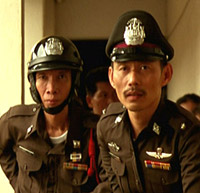
บุญถิ่น ทวยแก้ว

| name = บุญถิ่น ทวยแก้ว
| image = Boontin01.jpg
| caption = บุญถิ่น ทวยแก้ว (ซ้าย) ขณะแสดงภาพยนตร์คู่กับอดิเรก วัฏลีลา (ขวา)
| birthname = บุญถิ่น ทวยแก้ว
| deathplace = จังหวัดกาญจนบุรี ประเทศไทย
| spouse = เนาวรัตน์ ทวยแก้ว
| occupation = นักแสดง ผู้กำกับภาพยนตร์ และผู้กำกับศิลป์
| เครื่องดนตรี =
| ค่าย =
| ส่วนเกี่ยวข้อง =
| ตุ๊กตาทอง =
| สุพรรณหงส์ =
| ชมรมวิจารณ์บันเทิง = กำกับศิลป์ยอดเยี่ยม พ.ศ. 2544 - บางระจัน (ภาพยนตร์)|บางระจัน (เข้าชิง) ประกาศรายชื่อผู้เข้าชิงรางวัลจากชมรมวิจารณ์ฯ ปี 2544
| โทรทัศน์ทองคำ =
บุญถิ่น ทวยแก้ว นักแสดง ผู้กำกับศิลป์ชาวไทย มีชื่อเสียงในฐานะนักแสดงบทตำรวจ เป็น "จ่าบุญถิ่น" คู่หูกับอดิเรก วัฏลีลา ที่รับบทเป็น "หมวดอังเคิ่ล" เป็นตัวประกอบขบขันในภาพยนตร์หลายเรื่อง เก๋า เก๋า เป็นศิลปินอย่างไรให้ “อมตะ” สำเนาจาก หนังสือพิมพ์สยามรัฐ เช่น สวัสดีบ้านนอก (2542) บุปผาราตรี (2546), บุปผาราตรี เฟส 2 (2548), กระสือวาเลนไทน์ (2549), เก๋า เก๋า (2550), โกยเถอะเกย์ (2550) ฯลฯ เคยเป็นผู้กำกับภาพยนตร์เรื่อง "ฮวงจุ้ย ฟ้า-ดิน-คน-ลิขิต" กำกับภาพยนตร์เรื่อง ฮวงจุ้ย ฟ้า-ดิน-คน-ลิขิต
นายบุญถิ่นจบการศึกษาจากวิทยาลัยช่างศิลป เคยทำงานทางด้านโฆษณาที่บริษัทเจ. วอลเตอร์ ทอมป์สัน เคยออกแบบเสื้อผ้าให้ภาพยนตร์เรื่อง ฉลุยหิน คนไข่สุดขอบโลก ออกแบบงานสร้างให้ภาพยนตร์ สยึมกึ๋ย 2, เกิดอีกทีต้องมีเธอ และ บางระจัน (ภาพยนตร์)|บางระจัน สิ้น"จ่าบุญถิ่น-ผกก.บุปผาราตรี" หนังสือพิมพ์ข่าวสด, 8 กุมภาพันธ์ พ.ศ. 2553 ปีที่ 19 ฉบับที่ 7011 เคยได้รับการเสนอชื่อเข้าชิงรางวัลชมรมวิจารณ์บันเทิง สาขาการกำกับศิลป์ยอดเยี่ยม ประจำปี พ.ศ. 2544 จากเรื่อง บางระจัน (ภาพยนตร์)|บางระจัน และได้รับรางวัลสาขาการกำกับศิลป์ยอดเยี่ยม จากเทศกาลภาพยนตร์เอเชียแปซิฟิก ประจำปี 2001 เทศกาลภาพยนตร์เอเชียแปซิฟิก
บุญถิ่น ทวยแก้ว เสียชีวิตอย่างกะทันหันเมื่อปี 2553 ที่โรงพยาบาลพหลพลหยุหเสนา จังหวัดกาญจนบุรี เนื่องจากโรคมะเร็งปอด
==ผลงานแสดงภาพยนตร์==
* กึ๋ยทู สยึมกึ๋ย 2 (2538)(รับเชิญ)
* ฉีกป่าล่าคน (2538)
* สวัสดีบ้านนอก (2542)
* บุปผาราตรี (2546) รับบท จ่าบุญถิ่น
* พันธุ์ร็อกหน้าย่น (2546) รับบท นักร้องอดีด (รับเชิญ)
* 102 ปิดกรุงเทพฯปล้น (2547) รับบท บุญถิ่น
* แจ๋ว (2547) รับบท มหาสุข (รับเชิญ)
* มหา'ลัย เหมืองแร่ (2548)
* บุปผาราตรี เฟส 2 (2548) รับบท จ่าบุญถิ่น
* หลวงพี่เท่ง (2548) รับบท สารภี
* ก็เคยสัญญา (2548)
* จี้ (2548) รับบท อาฮิว (รับเชิญ)
* เก๋า..เก๋า (2549) รับบท ดาบแหลม
* กระสือวาเลนไทน์ (2549)
* ผีไม้จิ้มฟัน (2550) รับบท จ่าถิ่น (รับเชิญ)
* โกยเถอะเกย์ (2550) รับบท จ่าบุญถิ่น
* ครอบครัวตัวดำ (2550) รับบท หมู่จ๋า (รับเชิญ)
* เทวดาท่าจะเท่ง (2551) รับบท จ่าบุญถิ่น (รับเชิญ)
* บุปผาราตรี 3.1 (2552) รับบท จ่าบุญถิ่น
* บุปผาราตรี 3.2 (2552) รับบท จ่าบุญถิ่น
* หลวงพี่กับผีขนุน (2552) รับบท มัคทายก
* หมาแก่ อันตราย (2554) รับบท จ่า
* สะบายดี วันวิวาห์ (2554) รับบท บุญถิ่น
==ผลงานกำกับภาพยนตร์==
* ฮวงจุ้ย ฟ้าดินคนมรณะ (2546)
==บทภาพยนตร์==
* บางระจัน (2543)
* ผีหัวขาด (2545)
* เทวดาท่าจะเท่ง (2551)
==ออกแบบงานสร้าง==
* ผีหัวขาด (2545)
* เทวดาท่าจะเท่ง (2551)
==ผลงานแสดงละคร==
* กองร้อย 501 แผ่นดินข้าใครอย่าแตะ (2544)
* เนื้อคู่ประตูถัดไป ตอน อย่าเห็นฉันเป็นสนามประลอง (2551)
==อ้างอิง==
==แหล่งข้อมูลอื่น==
*
*
*
หมวดหมู่:นักแสดงชาวไทย
หมวดหมู่:บุคคลจากสถาบันบัณฑิตพัฒนศิลป์
หมวดหมู่:เสียชีวิตจากมะเร็งปอด